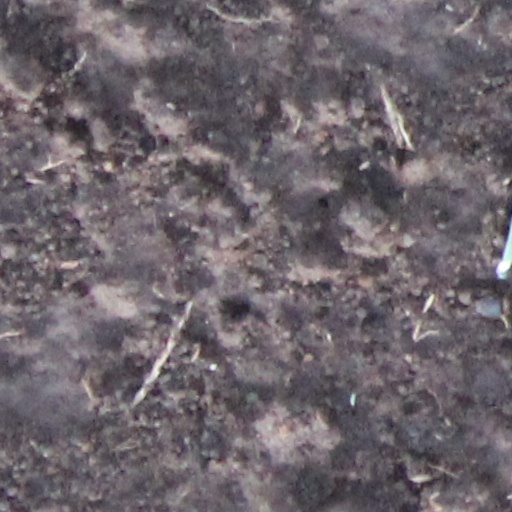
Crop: wheat